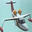
Label: airplane